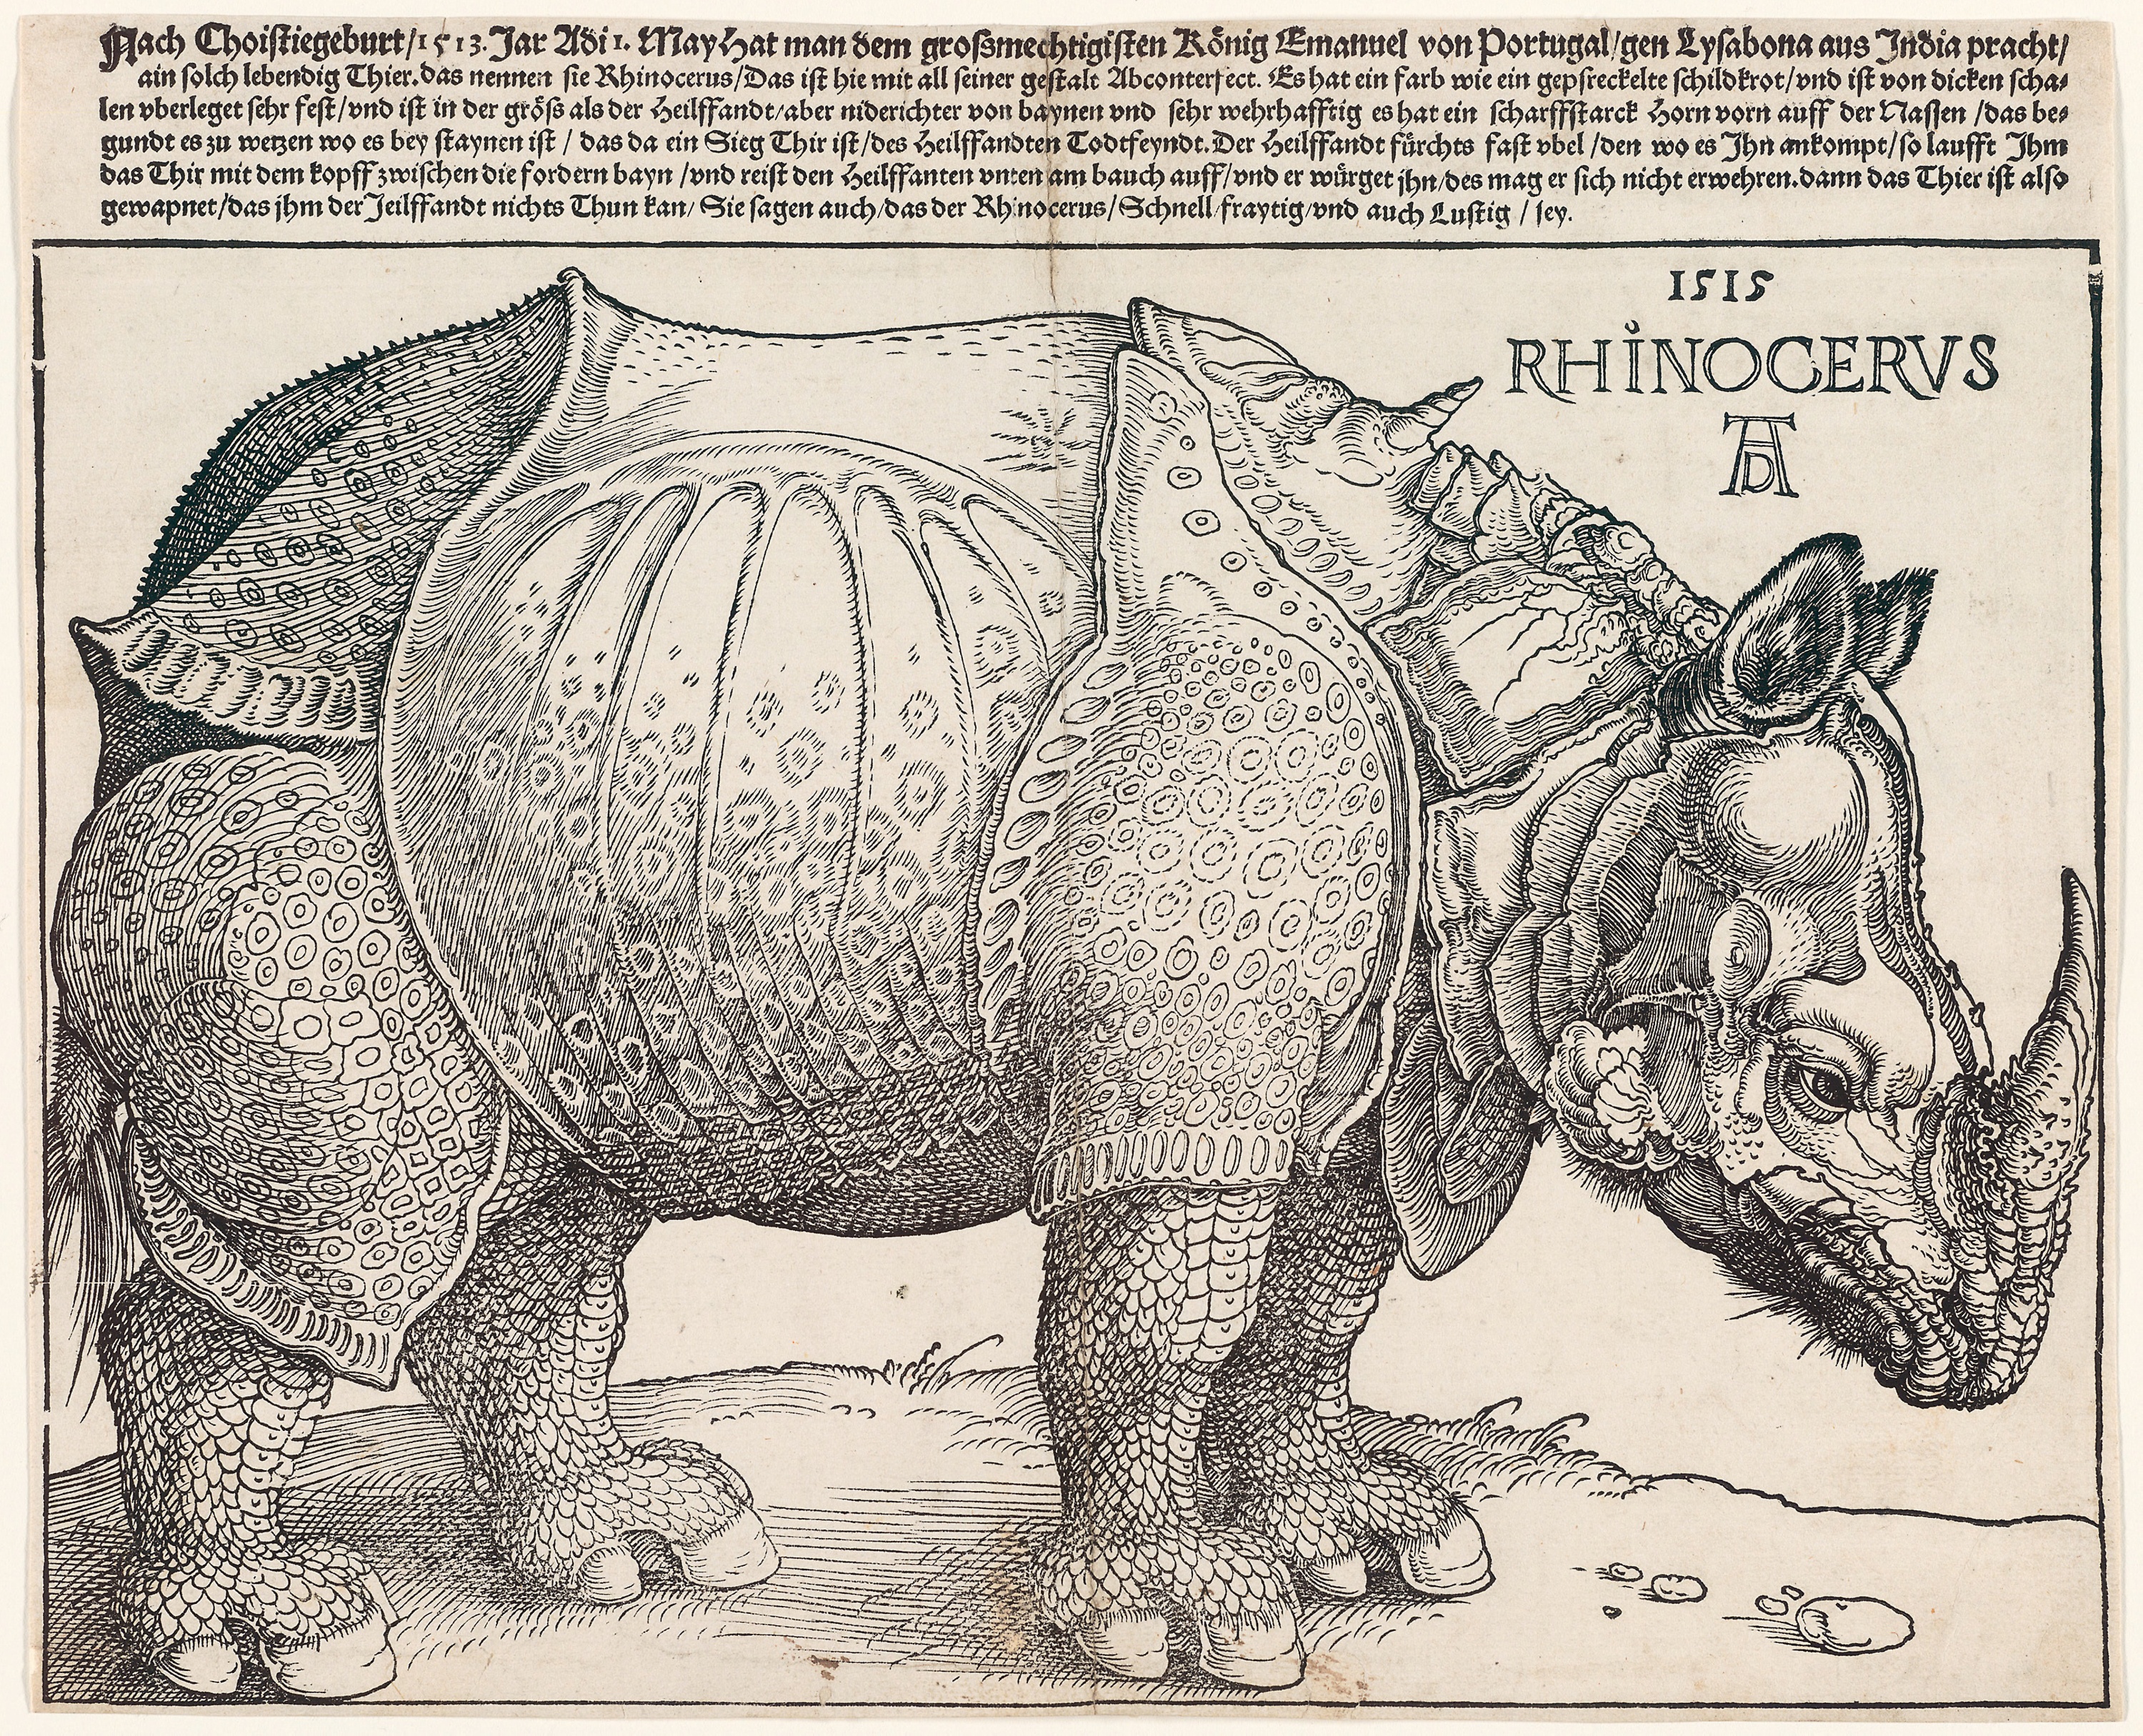
rhinoceros, fauna, mammal, terrestrial animal, black and white, tortoise, cartoon, horn, organism, wildlife, illustration, drawing, extinction, indian elephant, turtle, monochrome, printmaking